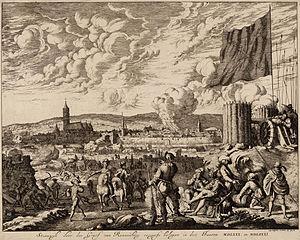
George de Lalaing, mieux connu sous le nom de Comte de Rennenberg ou simplement Rennenberg, était le stathouder de Frise, Groningue, Drenthe et Overijssel. Il venait d'une famille de fonctionnaires du Hainaut. Ses parents étaient Philippe de Lalaing, deuxième comte de Hoogstraten et Anna van Rennenberg. Dans l'histoire néerlandaise, il est surtout connu pour sa «trahison».